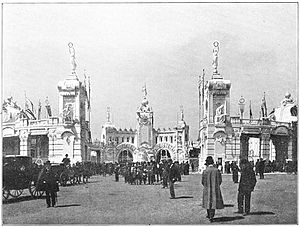
Esposizione internazionale del Sempione
Udstillingens hovedindgang
Esposizione Internazionale del Sempione, uofficielt kendt som Verdensudstillingen i Milano, var en Verdensudstilling afholdt i Milano, Italien, for at fejre åbningen af Simplontunnelen i 1906. Udstillingen blev åbnet 28. april 1906, af Kong Victor Emanuel 3. af Italien og Dronning Elena, og lukkede 11. november samme år.